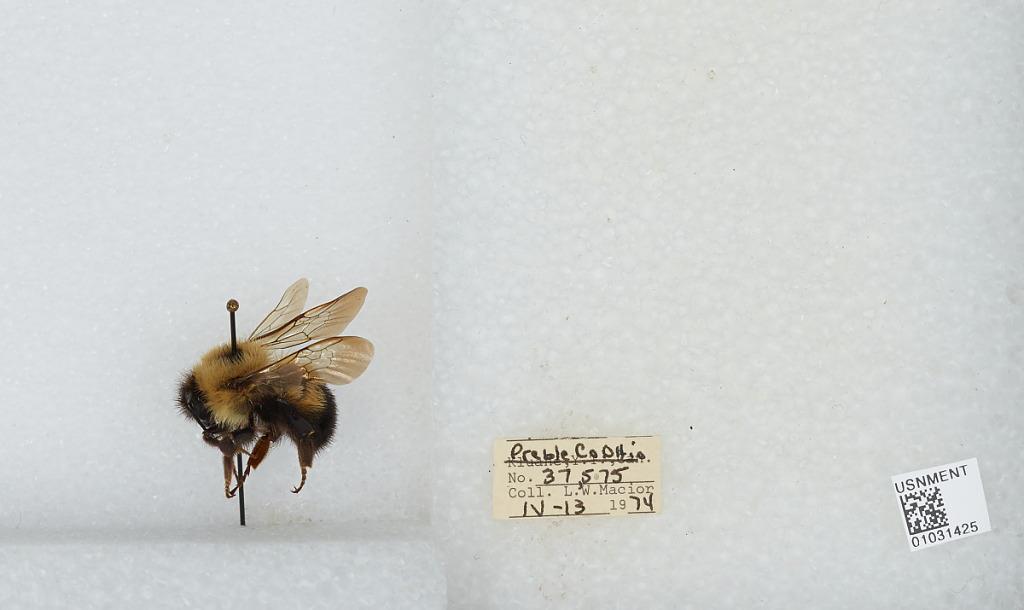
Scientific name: Bombus (Pyrobombus) vagans vagans Smith
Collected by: L. Macior
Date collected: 1974-4-13
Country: United States
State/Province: Ohio
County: Preble
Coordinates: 39.7778, -84.6897